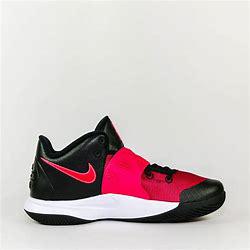
Brand: Nike
Model: Kyrie Flytrap 3